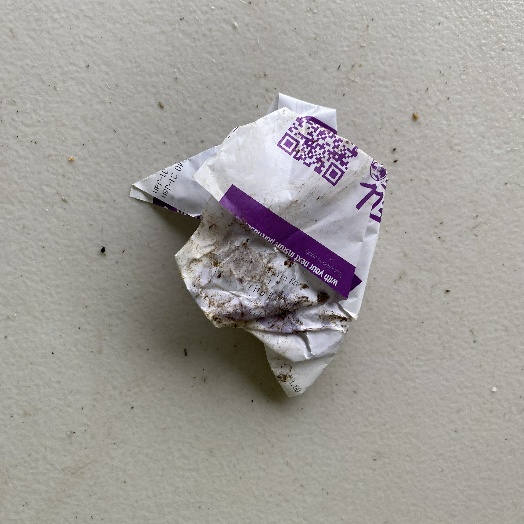
Label: Paper